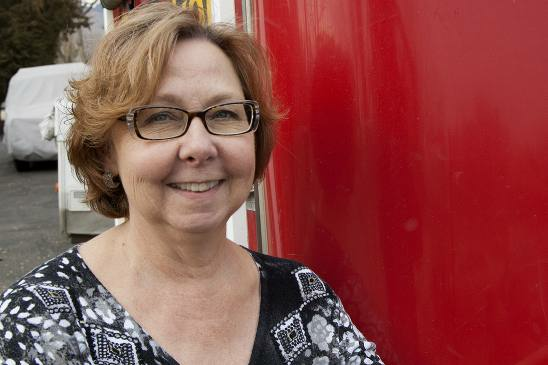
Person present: Yes